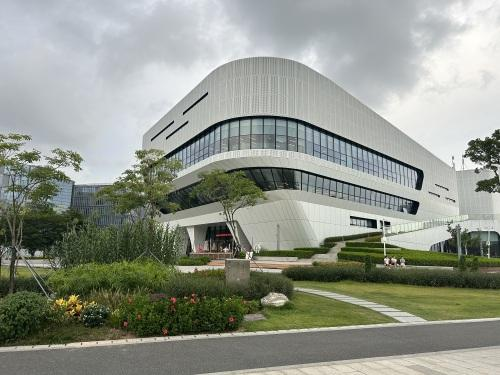
地标名称：珠海市金湾区图书馆
所在城市：珠海市·金湾区